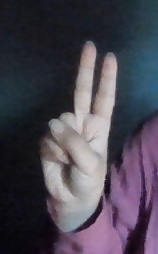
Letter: taa